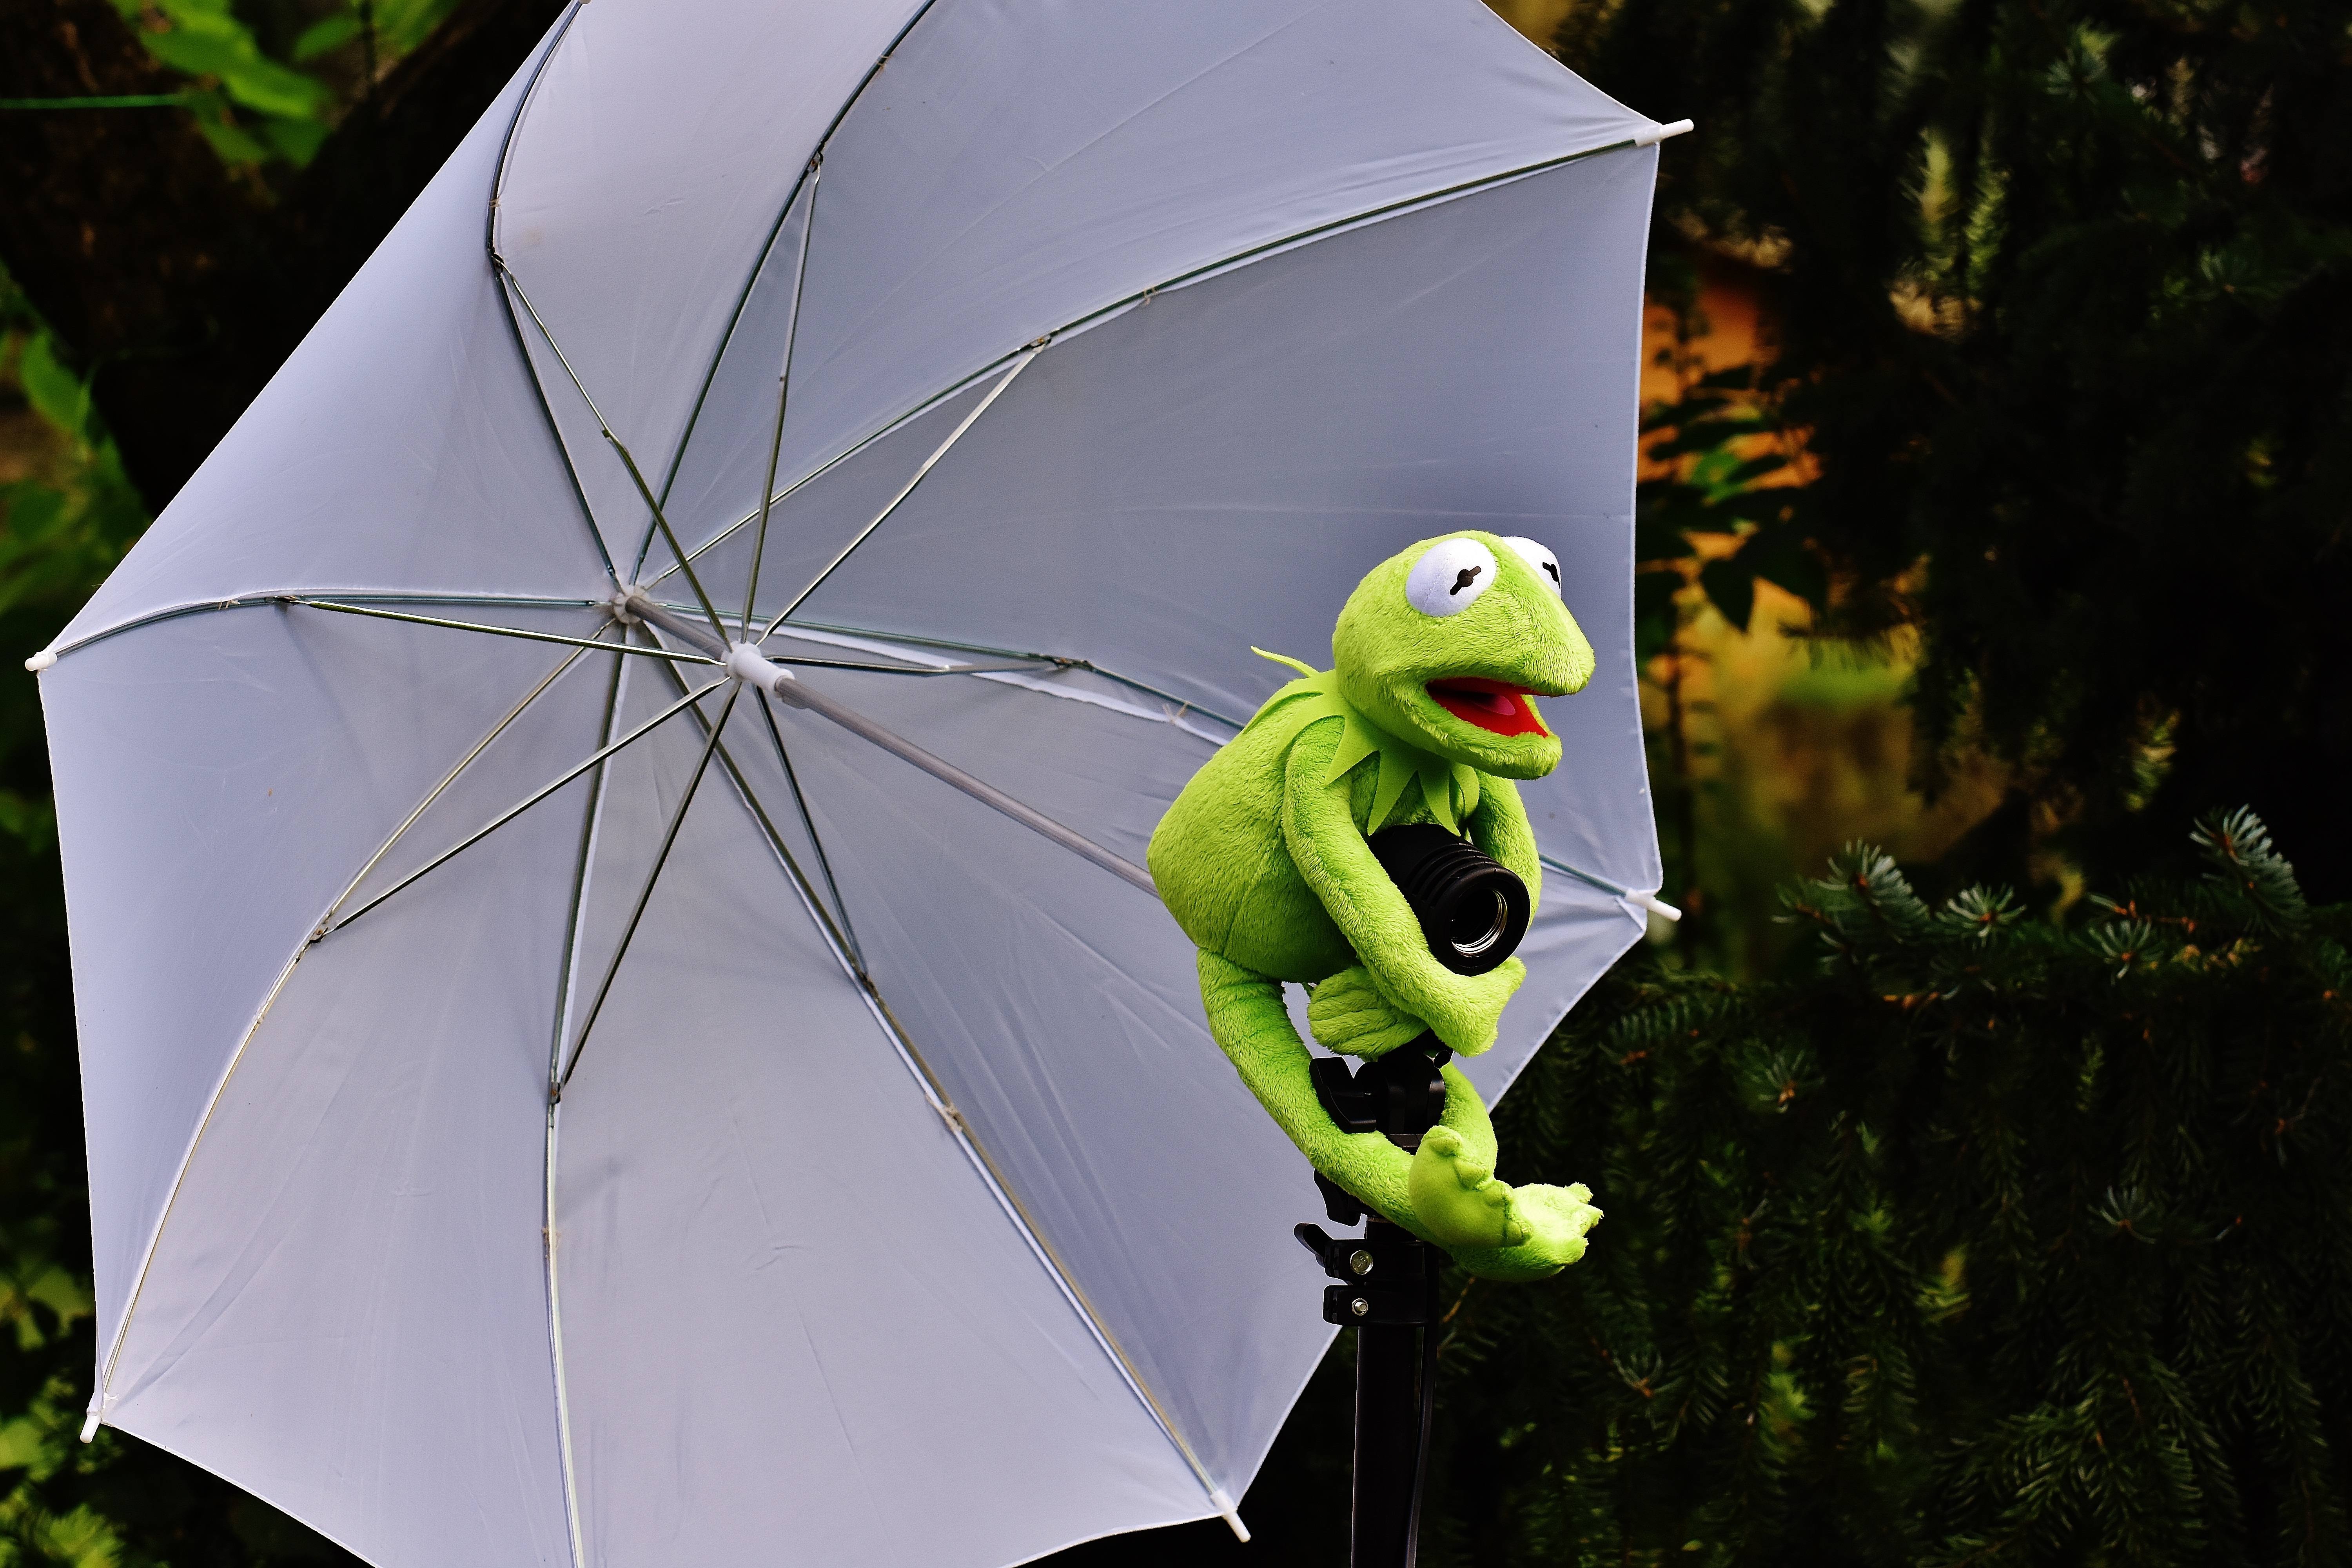
wing, cute, green, umbrella, frog, funny, stuffed animal, kermit, soft toy, fashion accessory, photo screen